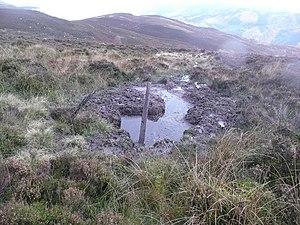
Le cerf élaphe est un grand cervidé des forêts tempérées d'Europe, d'Afrique du Nord, d'Amérique du Nord et d'Asie. Son nom est un pléonasme car « élaphe » signifie déjà « cerf » en grec.